Italian Americans

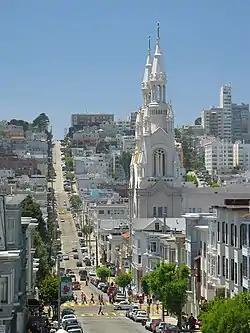
Sts. Peter and Paul Church in North Beach, San Francisco

After World War II, Italian Americans were active in professional sports as players, coaches, and commissioners. Well-known professional baseball coaches in the post-war decades included Yogi Berra, Billy Martin, Tony La Russa, Tommy Lasorda, and Joe Torre. In professional football, Vince Lombardi set the standard of excellence for all coaches to follow. A. Bartlett Giamatti became president of the National Baseball League in 1986 and commissioner of Baseball in 1989. Paul Tagliabue was commissioner of the National Football League from 1989 to 2006.